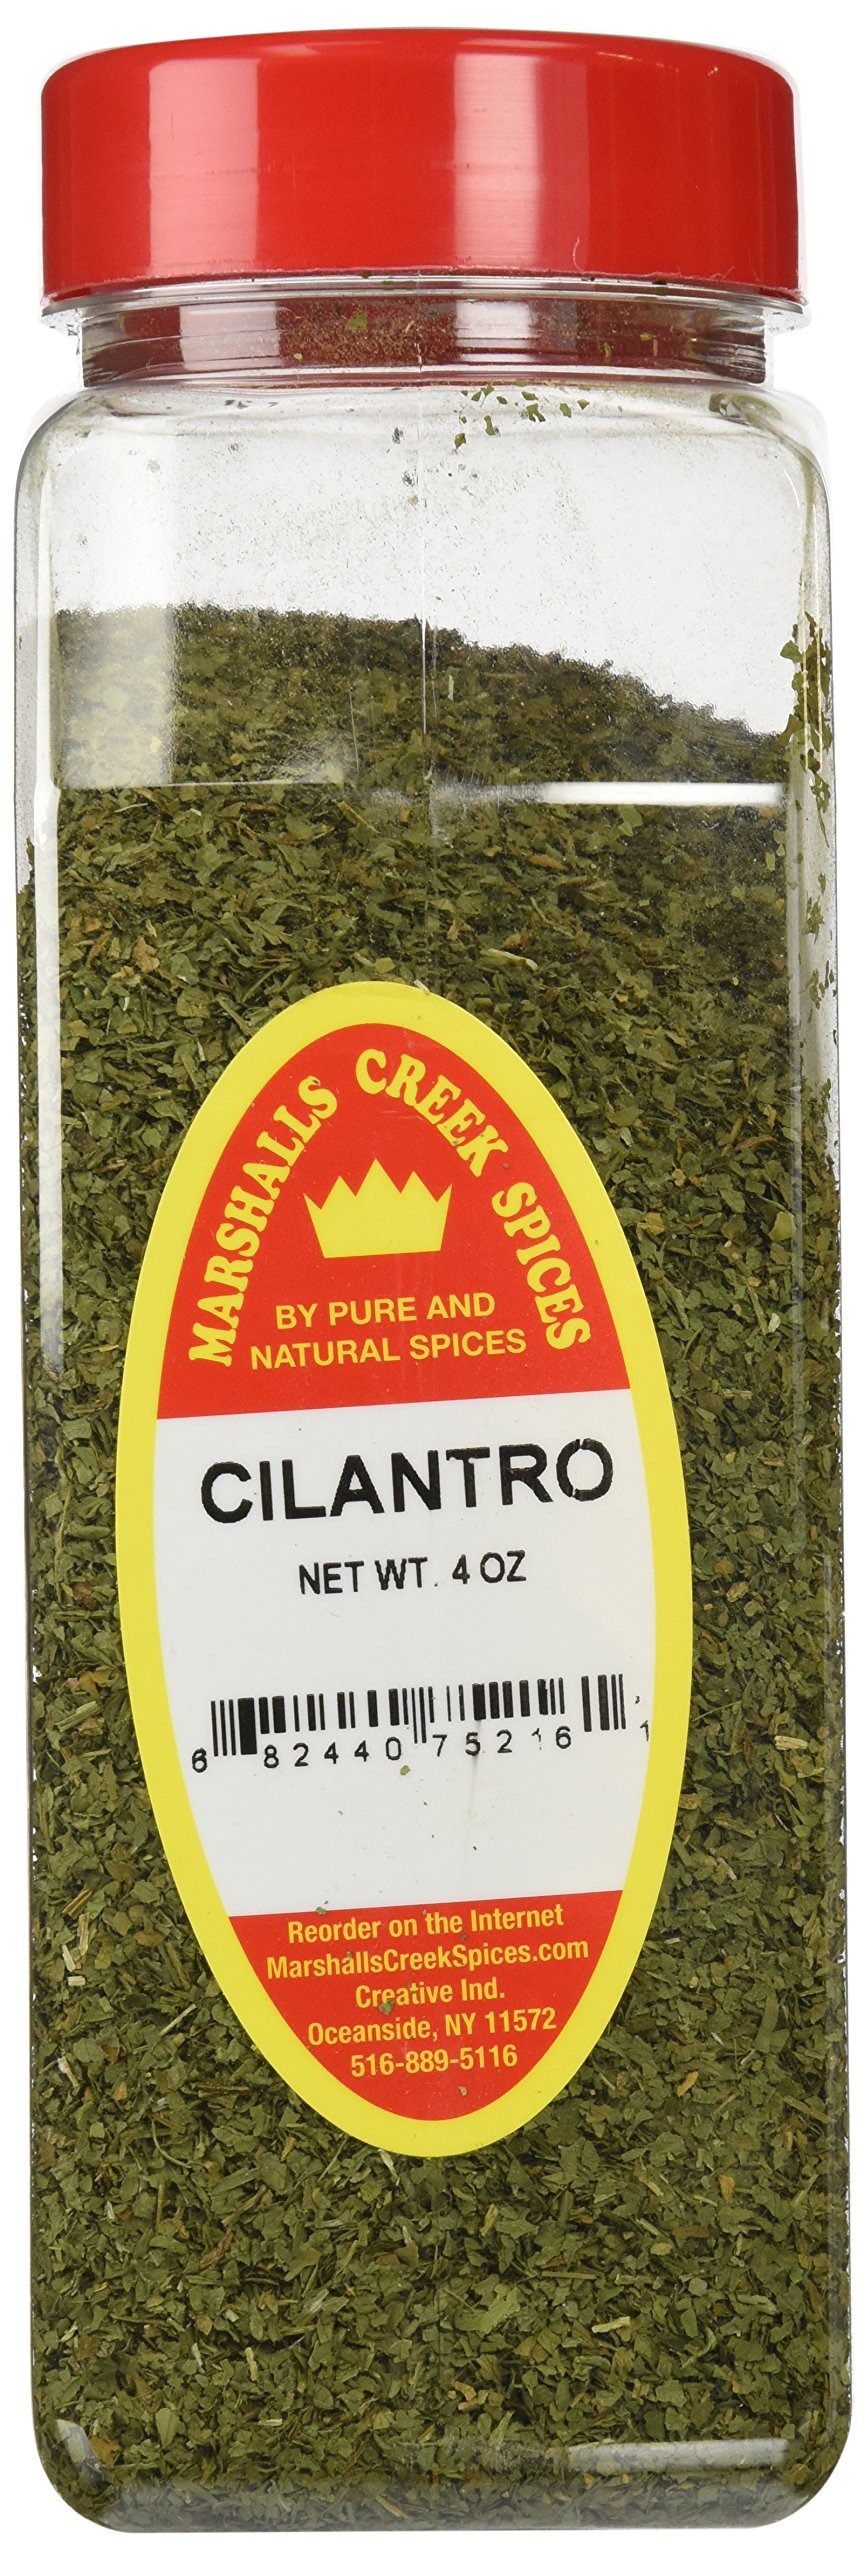
Item Name: Marshall’s Creek Spices X-Large Size Cilantro Spices, 4 Ounces
Bullet Point 1: Packed fresh weekly
Bullet Point 2: No fillers
Bullet Point 3: No MSG
Bullet Point 4: All natural
Bullet Point 5: Ingredients: cilantro leaves dried
Value: 4.0
Unit: oz

Price: 30.57